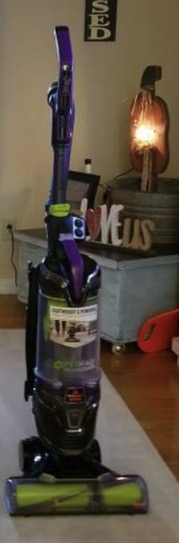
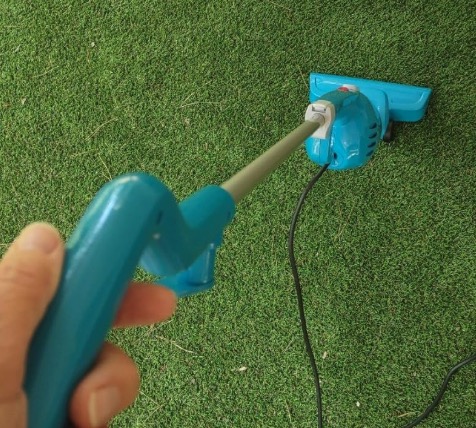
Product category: items_vacuum
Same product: no